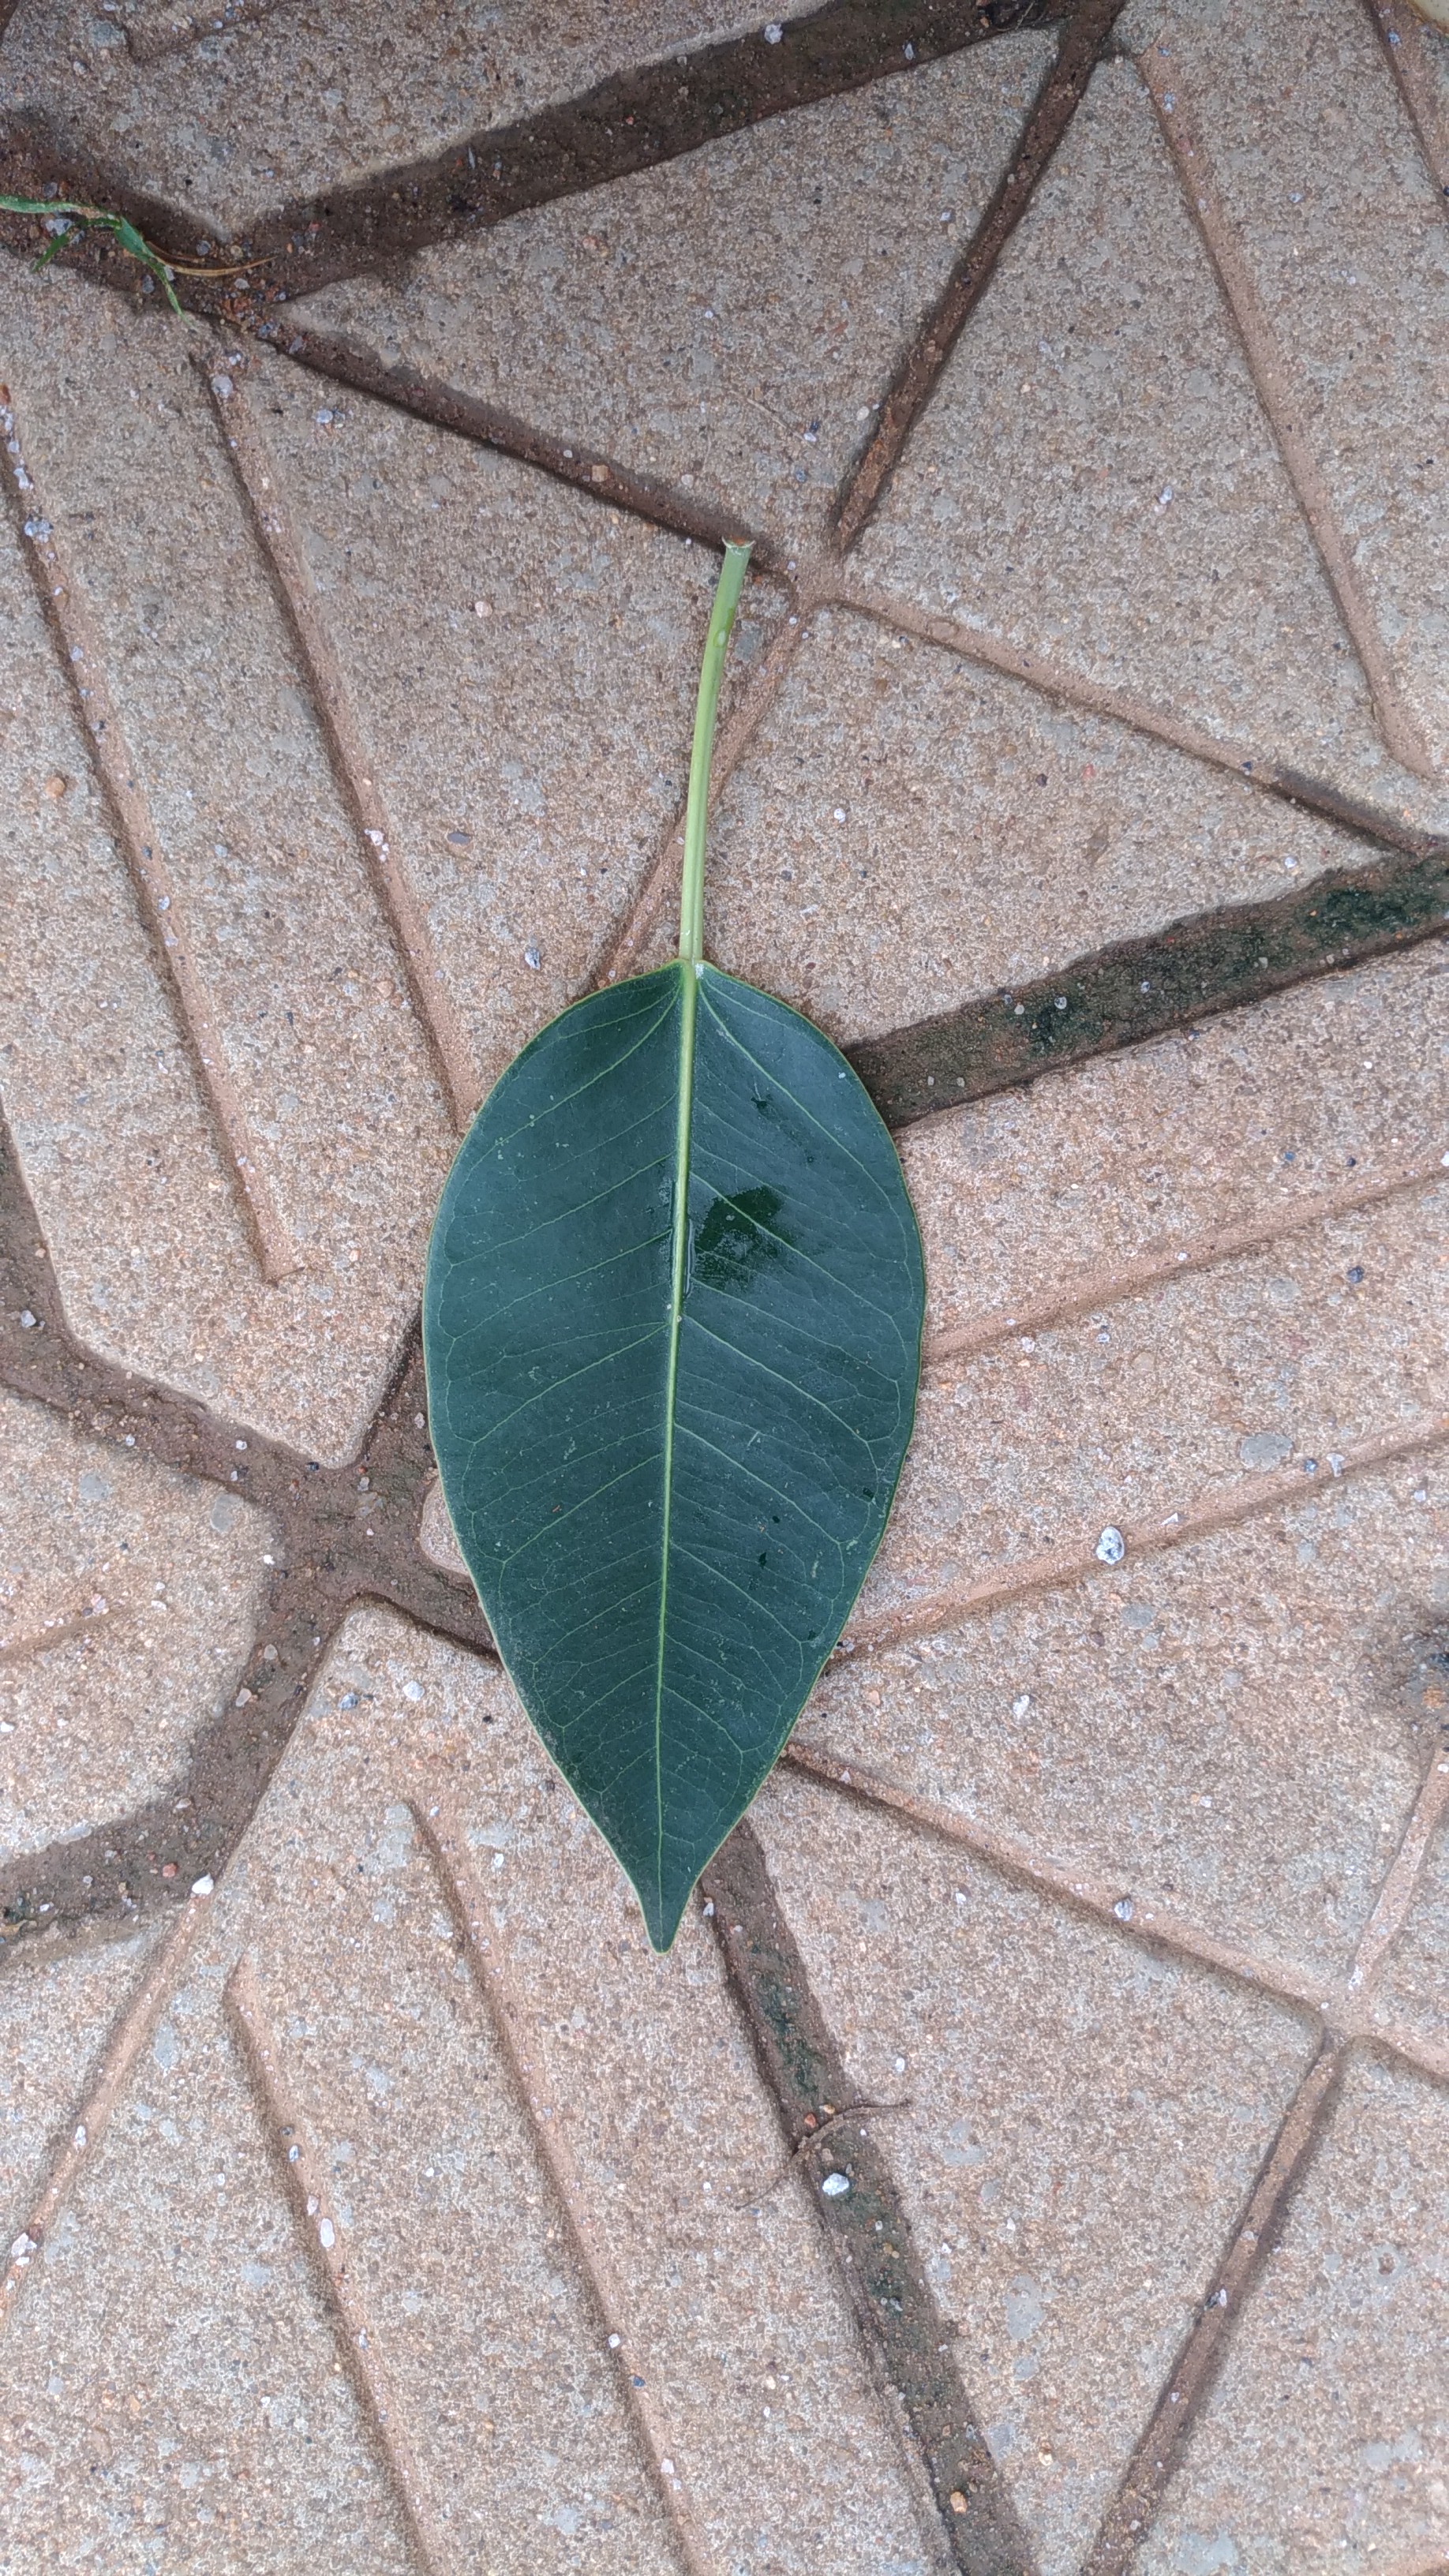
Plant: camphor